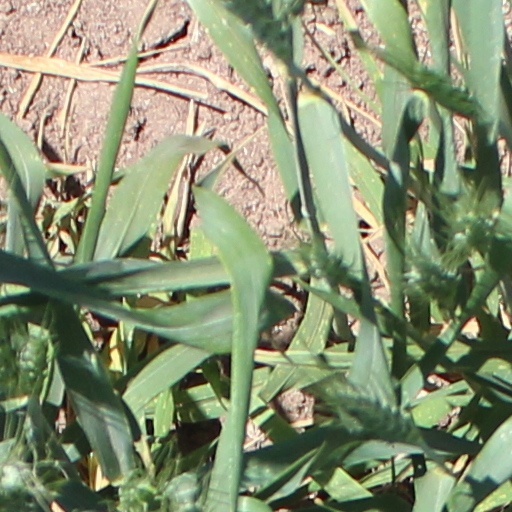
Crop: wheat